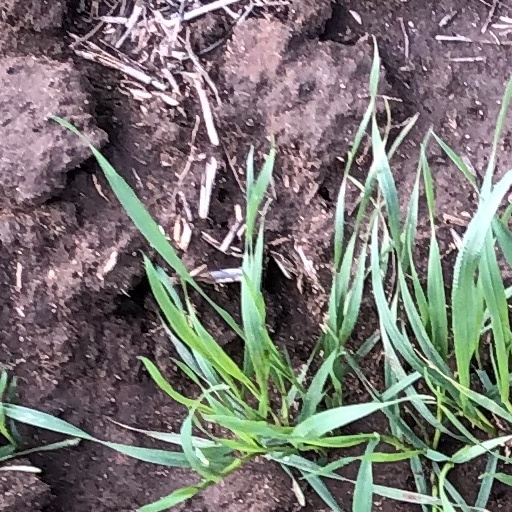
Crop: wheat